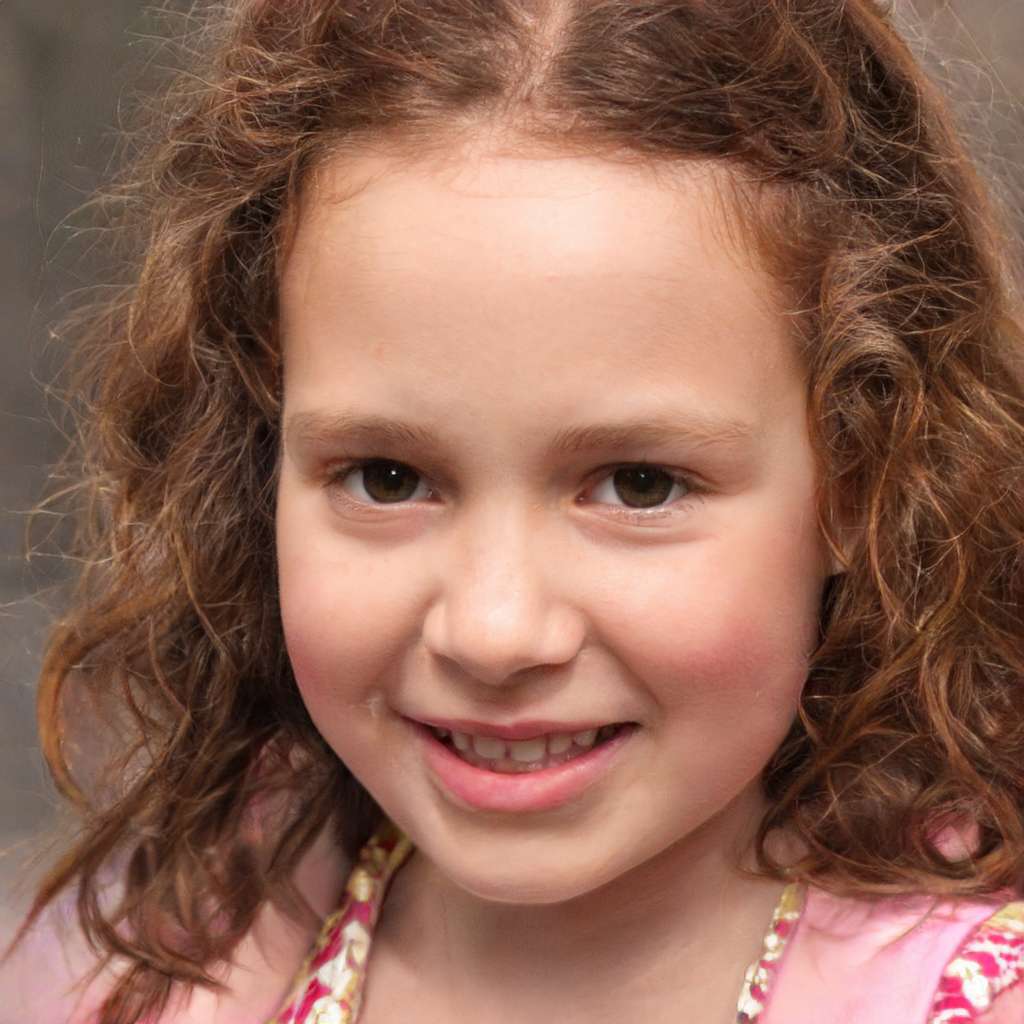
Label: No Watermark